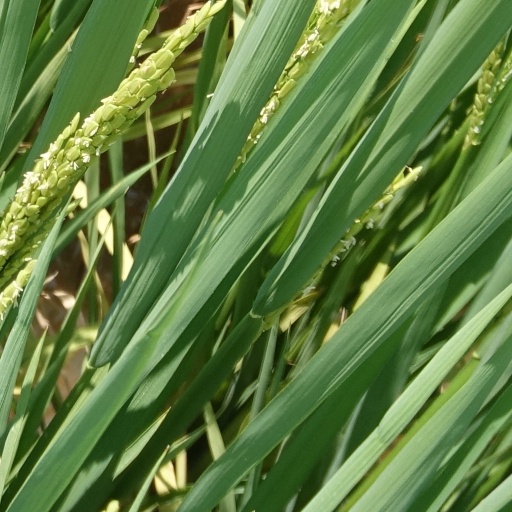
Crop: rice